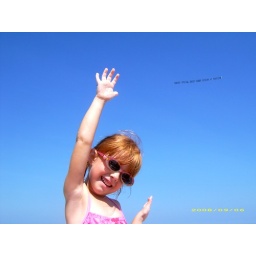
Her hand is covering the airplane in the sky that's pulling the message. This is how advertising is done on South Beach.